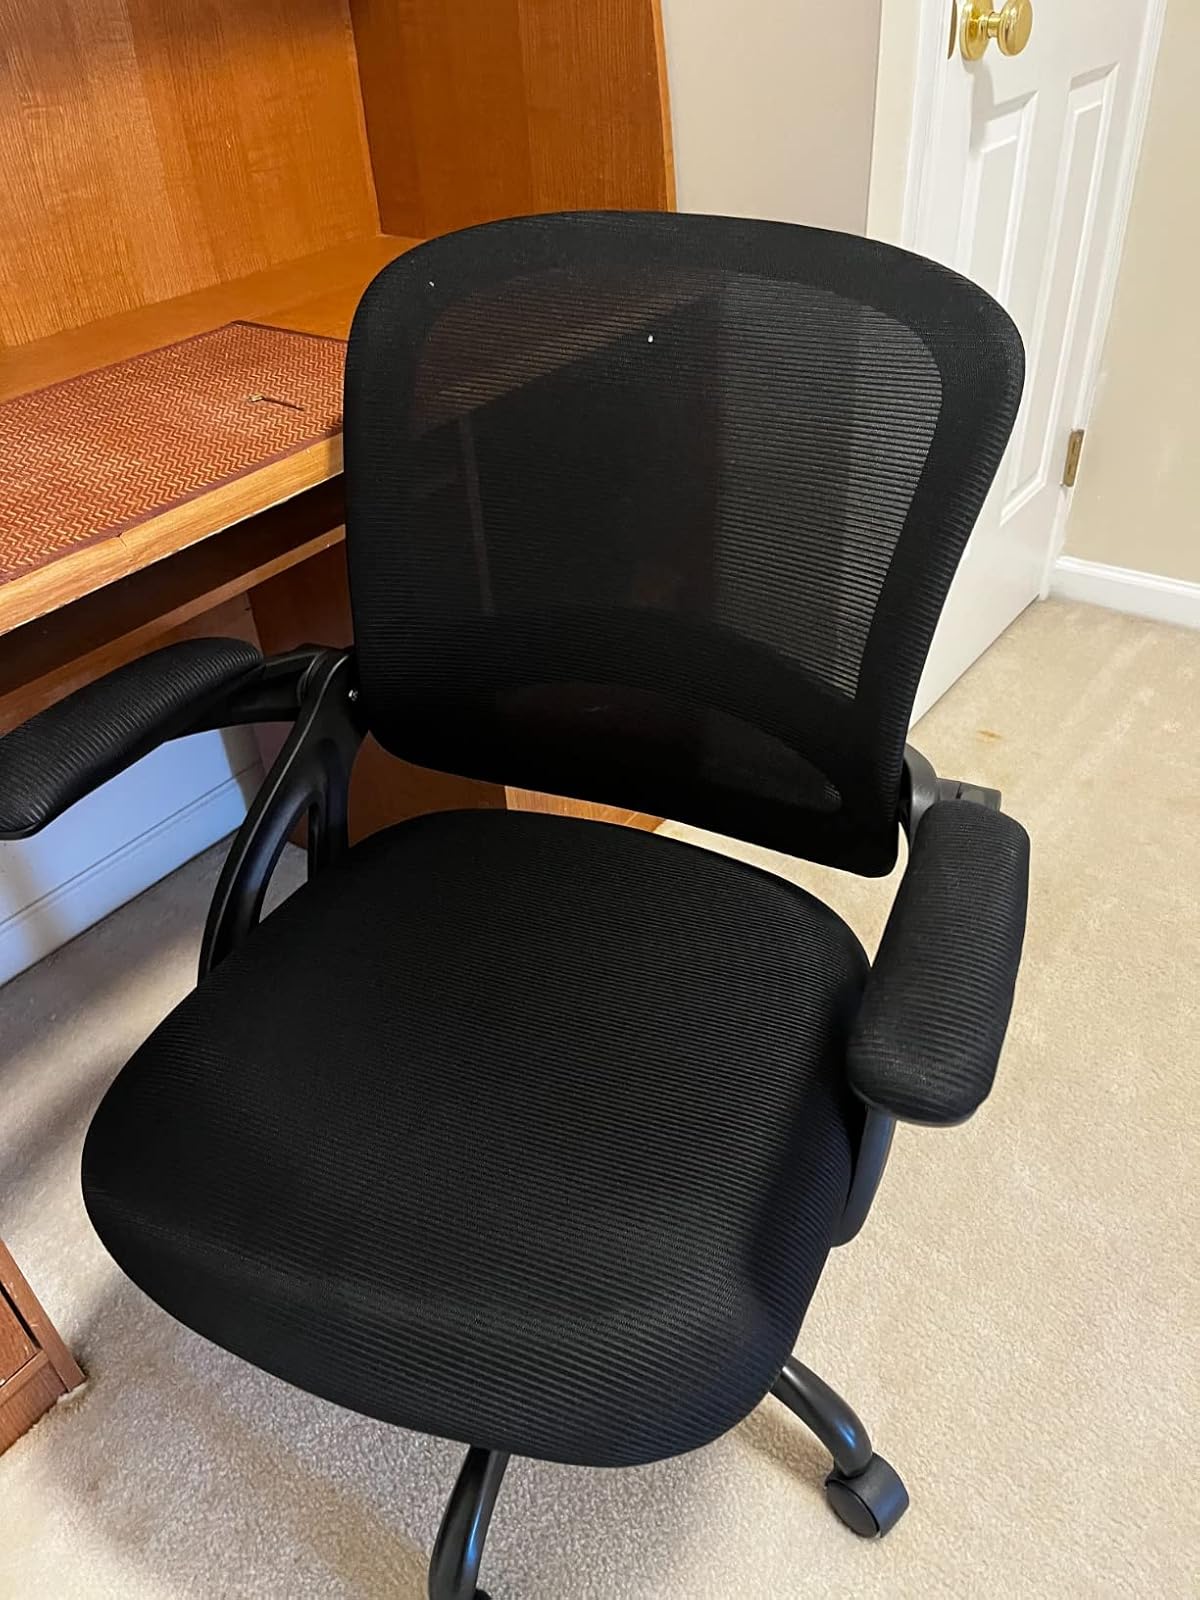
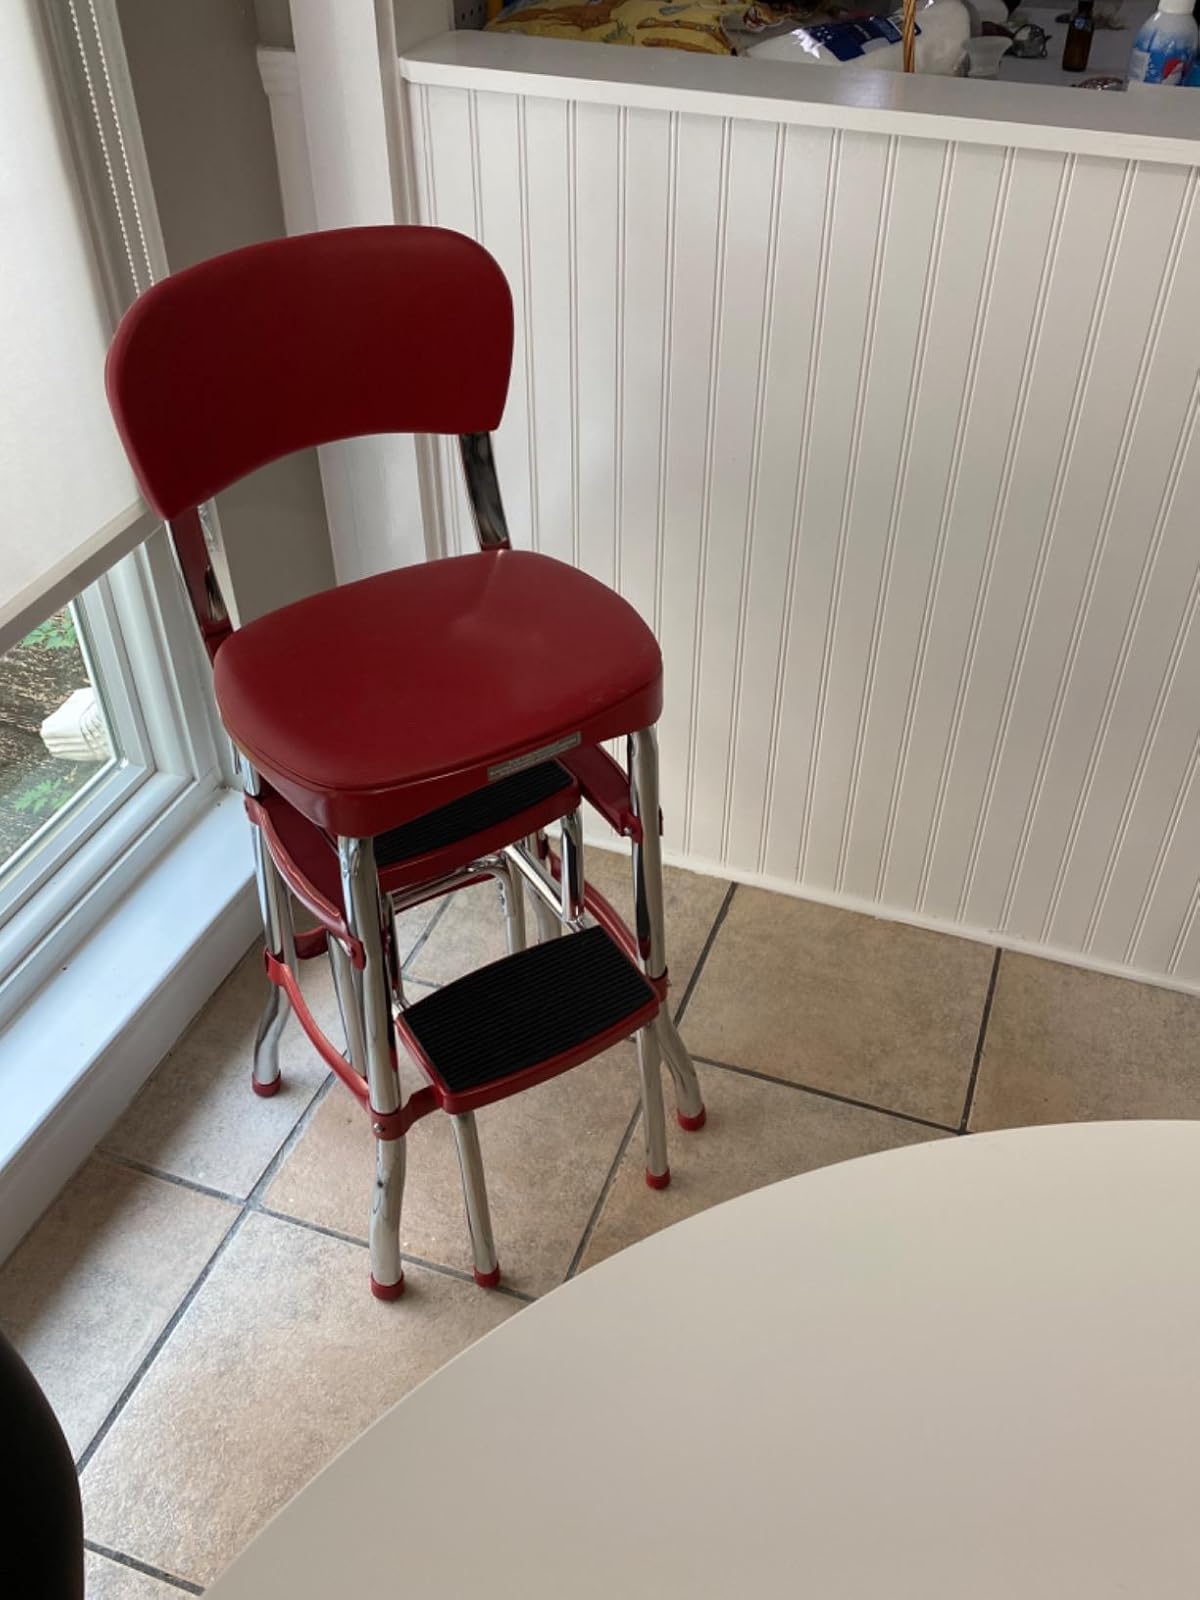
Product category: items_chair
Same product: no